Paalam (1990 film)

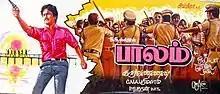
Poster

Paalam is a 1990 Indian Tamil-language vigilante film directed by Karvannan. The film stars Murali, M. N. Nambiar, Kitty and newcomer Vasudevan Baskaran, with Senthil, Anuja, Suryakanth, Balambika, Kannan, Ramesh and Gowri in supporting roles. It was released on 10 March 1990.